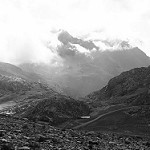
Label: B & W